Spyker C8

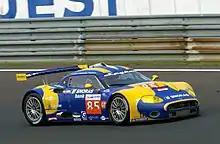
C8 Laviolette GT2-R at 2010 24 Hours of Le Mans

The Spyder GT2-R represented Spyker's next generation of racing car, succeeding the Double 12R in 2005 in its debut at the 12 Hours of Sebring. The GT2-R featured a racing version of the road car's V8, now displacing 3.8L and producing .